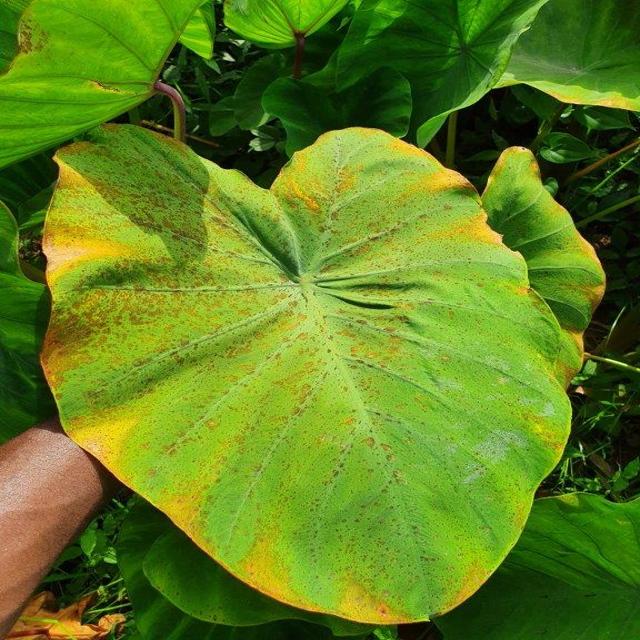
Label: Mid_Blight